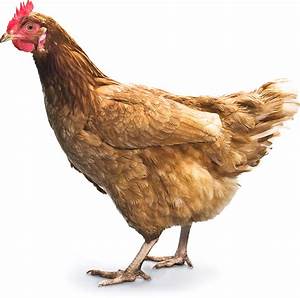
Label: chicken